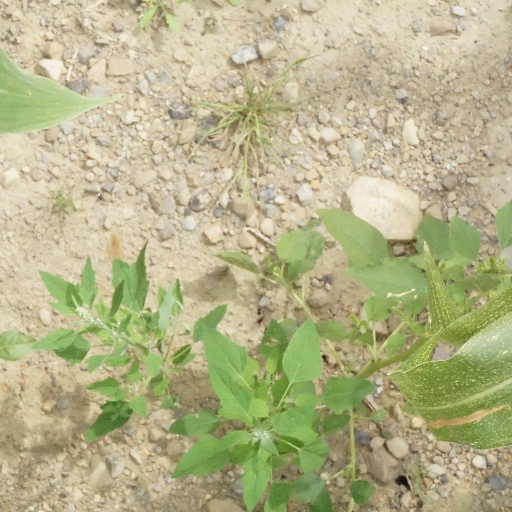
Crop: maize; corn